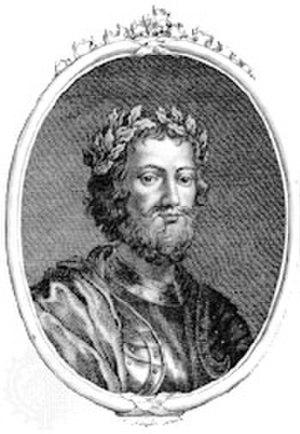
Kenneth II d'Écosse, roi d'Écosse de 971 à 995.
Le titre de roi des Écossais est porté par les souverains du royaume d'Écosse du haut Moyen Âge jusqu'en 1707.
Cette page dresse une liste de personnalités mortes au cours de l'année 995 :